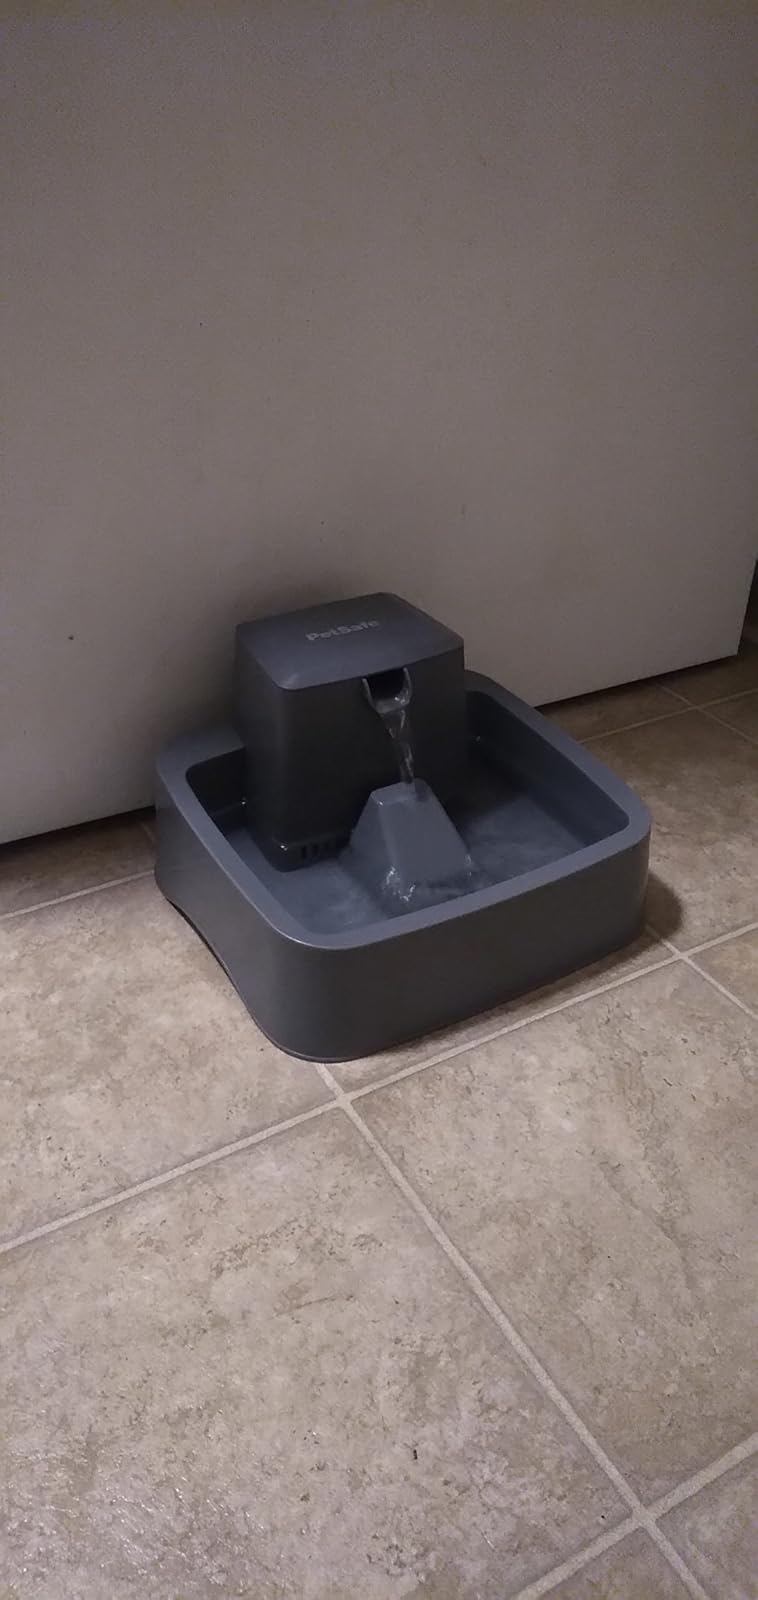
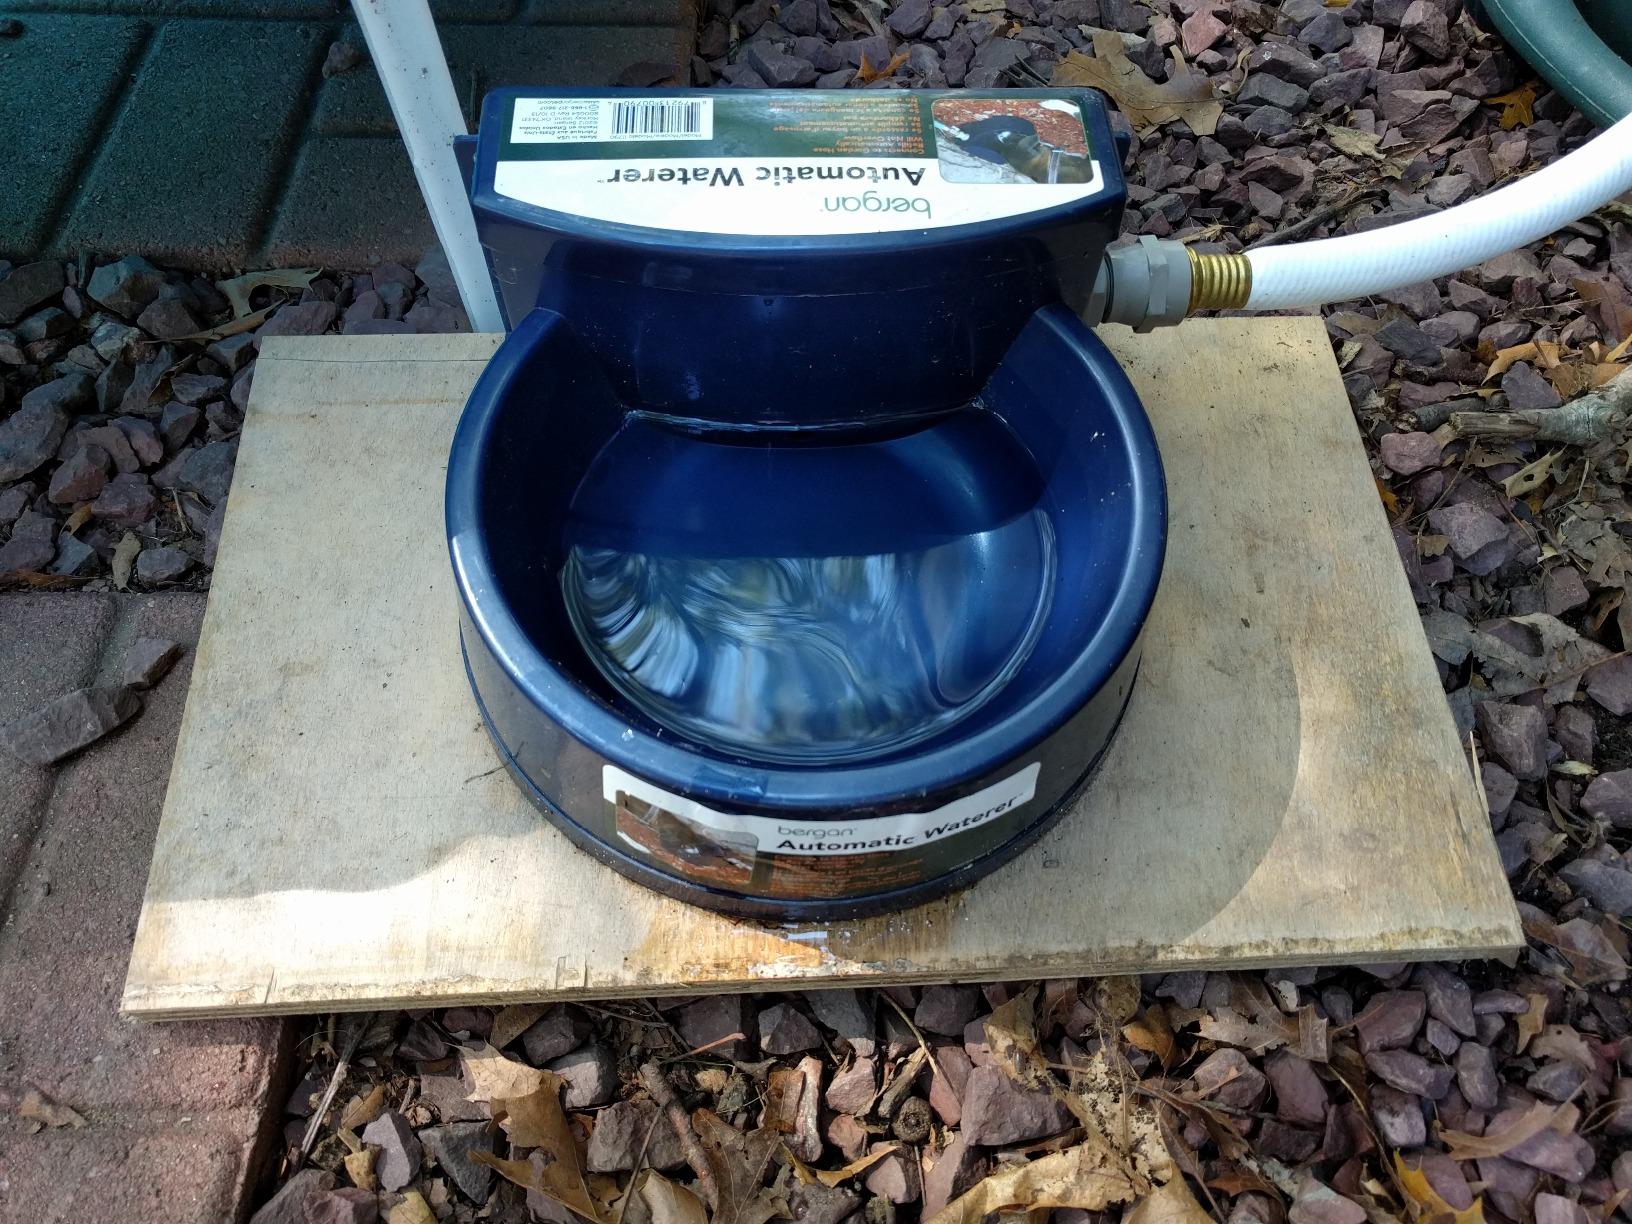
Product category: items_bowl
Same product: no